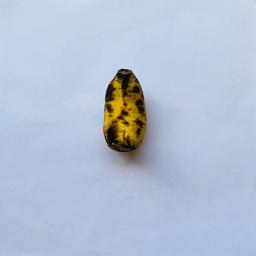
Banana variety: Sabri Kola